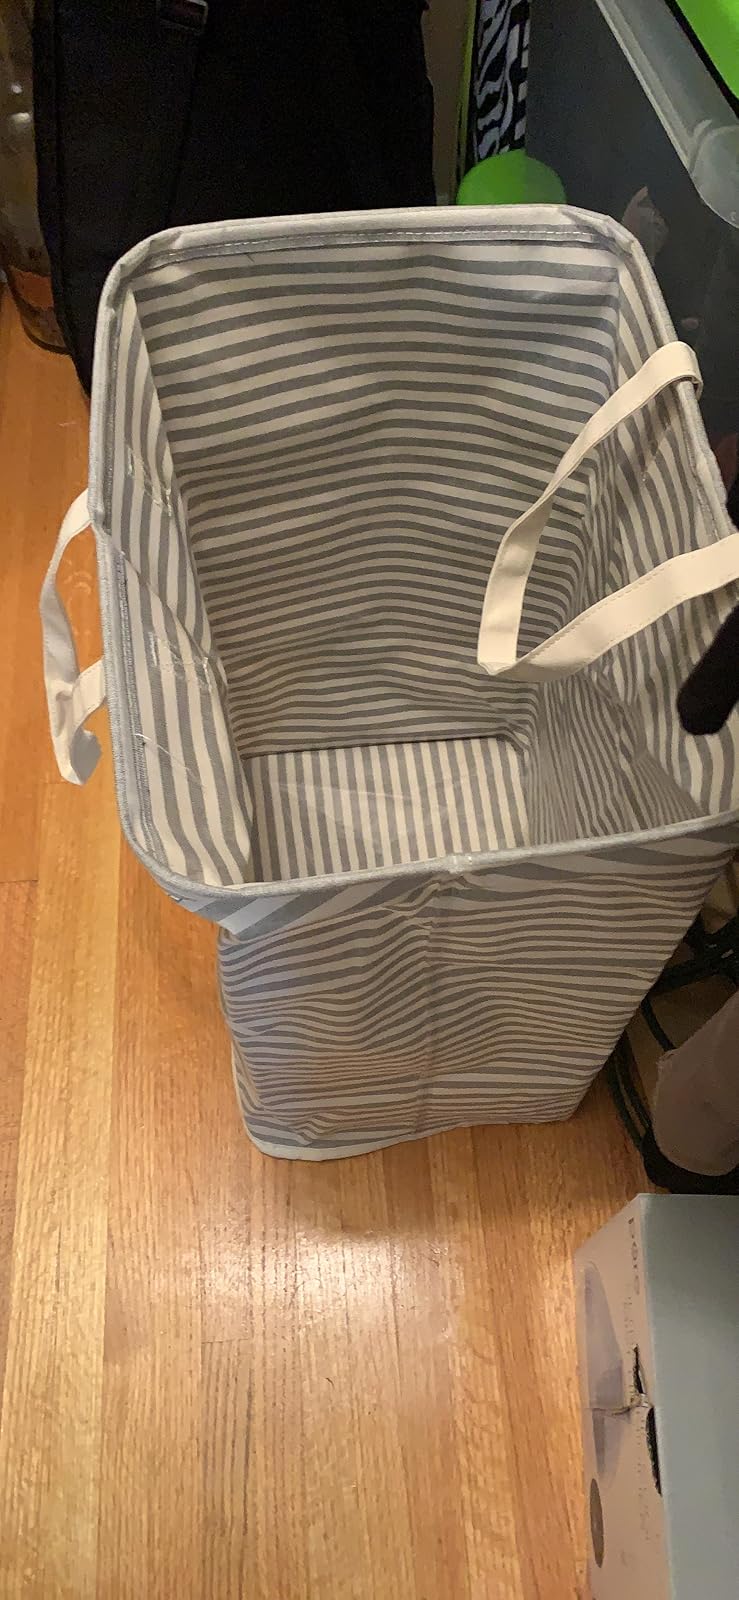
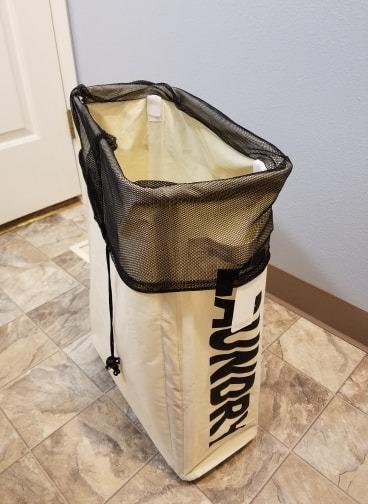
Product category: items_hamper
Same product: no